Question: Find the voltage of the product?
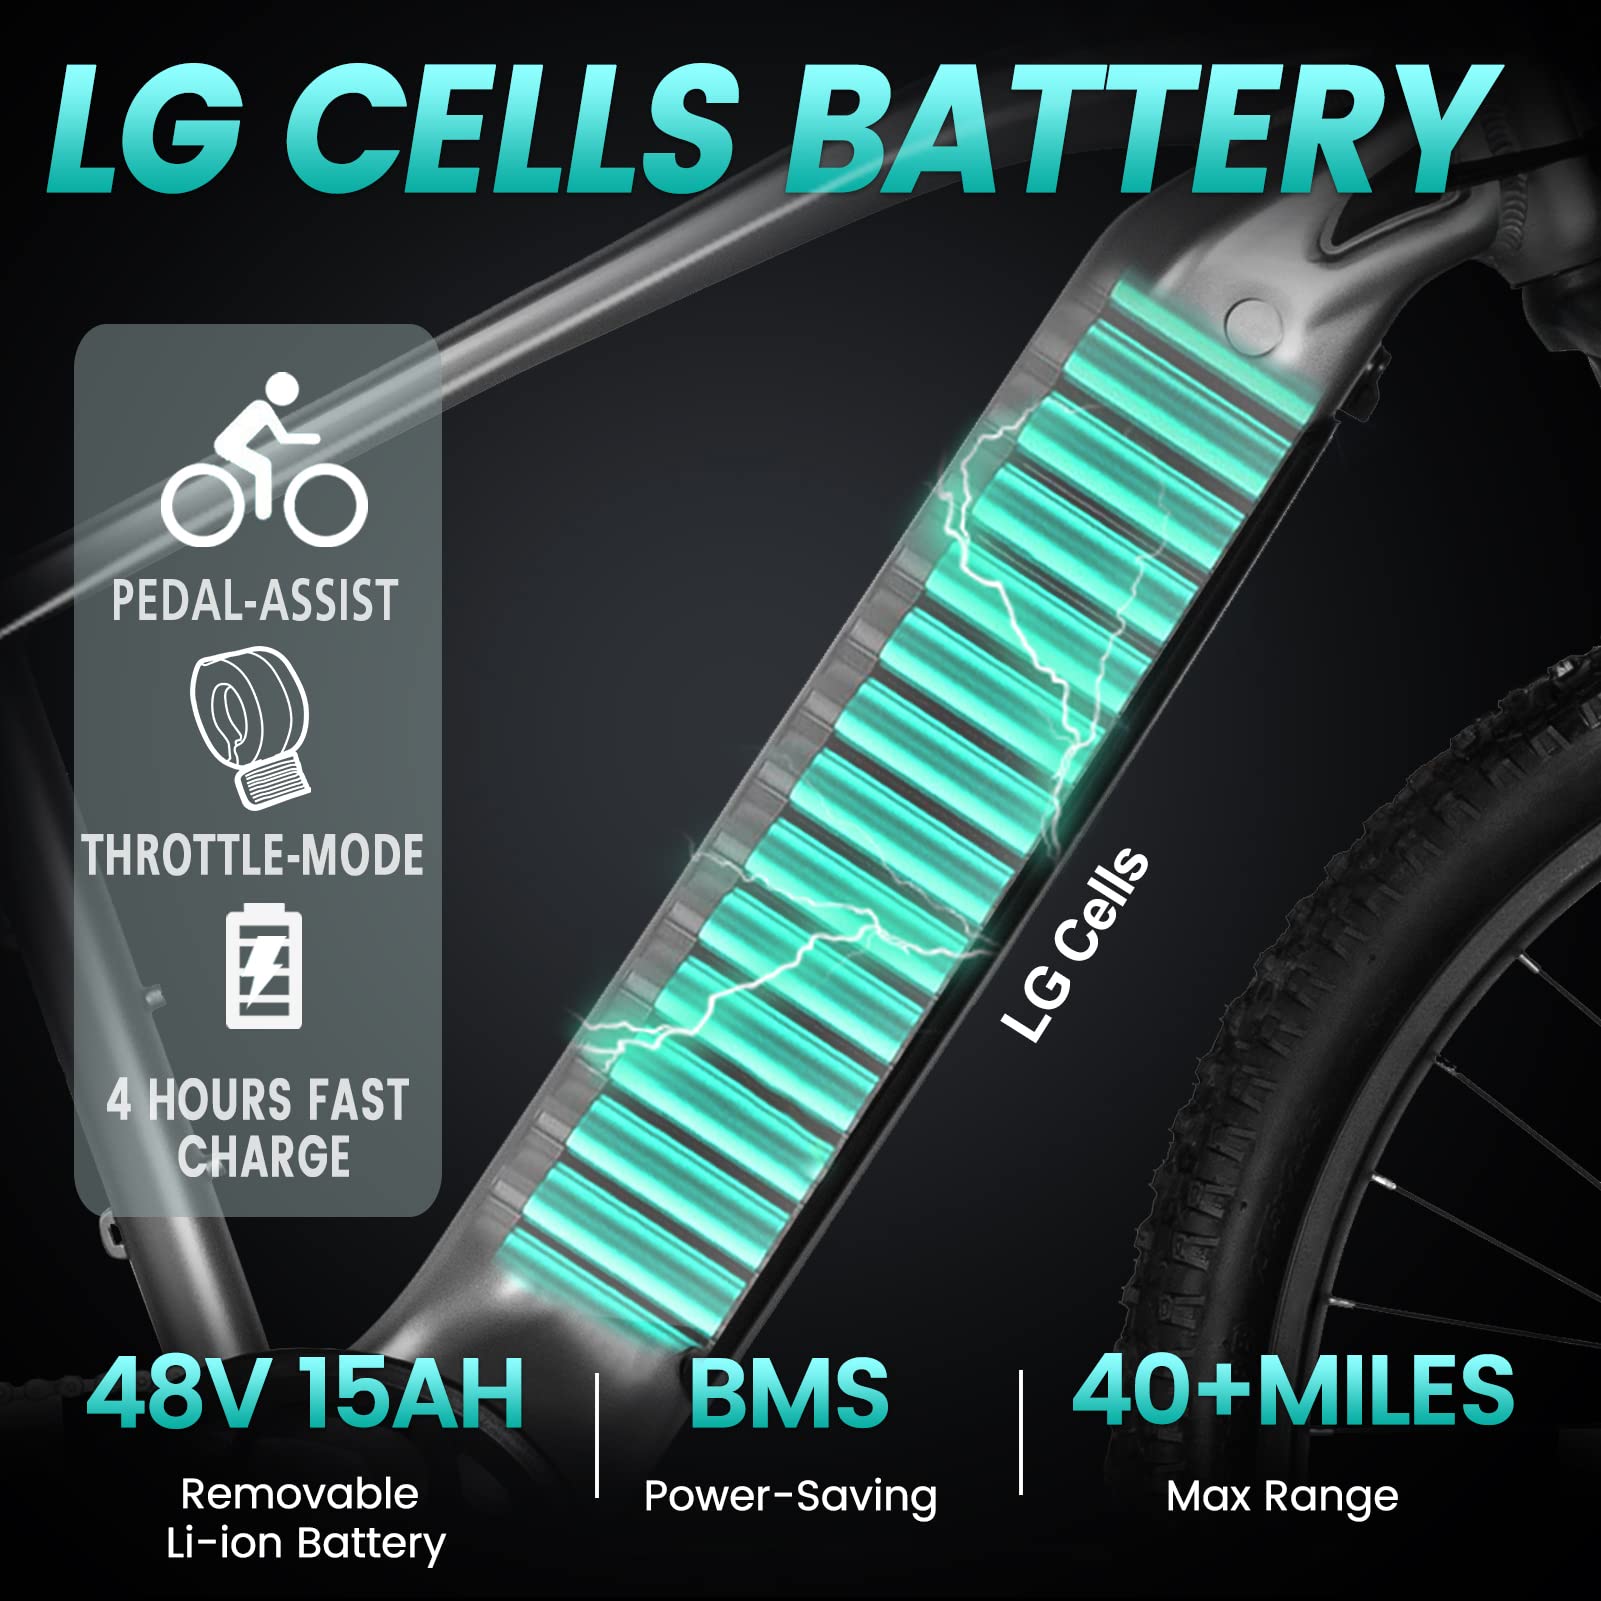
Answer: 48.0 volt